Deva Premal

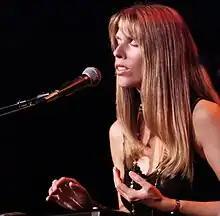
Premal in 2006

Jolantha Fries (born 2 April 1970), known professionally as Deva Premal, is a German singer known for her performances of Sanskrit mantras. Her music is composed and produced with Prabhu Music. Her album "Deva" (2018) was nominated for a Grammy Award for Best New Age Album at the 62nd Annual Grammy Awards.